Battle of Armentières

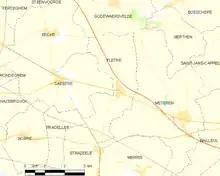

The North-east of France and the south-west Belgium are known as Flanders. West of a line between Arras and Calais in the north-west, lie chalk downlands covered with soil sufficient for arable farming. East of the line the land declines in a series of spurs into the Flanders plain, bounded by canals linking Douai, Béthune, Saint-Omer and Calais. To the south-east, canals run between Lens, Lille, Roubaix and Courtrai, the Lys river from Courtrai to Ghent and to the north-west lay the sea. The plain is almost flat, apart from a line of low hills from Cassel, east to Mont des Cats, Mont Noir, Mont Rouge, Scherpenberg and Mount Kemmel.